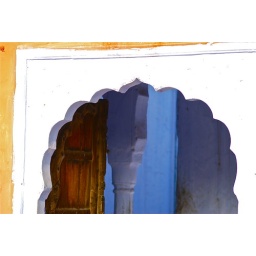
Details of buildings in Jaipur, a welcome splash of blue and yellow after all the pinks and reds